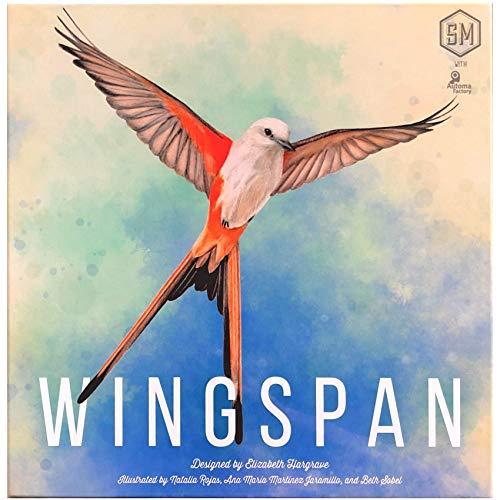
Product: Wingspan with Swift Start Pack
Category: Toys & Games | Games & Accessories
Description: A competitive bird-collection, engine-building game.
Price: $39.99 $ 39 . 99
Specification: ProductDimensions:11.5x11.5x3inches|ItemWeight:2.2pounds|ShippingWeight:5pounds|ASIN:B07YQ641NQ|Itemmodelnumber:STM910|Manufacturerrecommendedage:10yearsandup